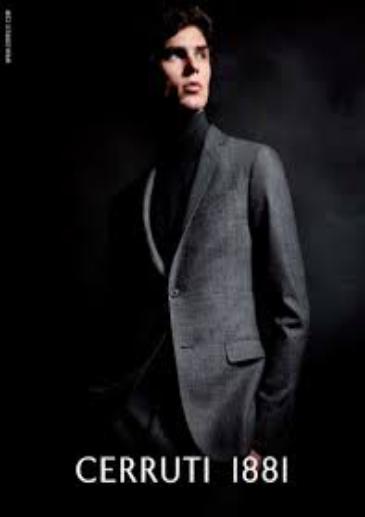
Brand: Cerruti 1881
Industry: Necessities